Philippe Najib Boulos

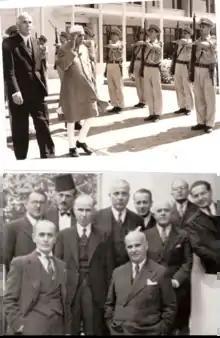
Philippe Boulos with Nehru in 1962 (upper) and with the 1941 government (lower)

Under the presidency of Alfred Naqqache, he was appointed minister of education in 1940, then deputy prime minister.